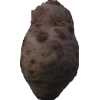
Label: celery